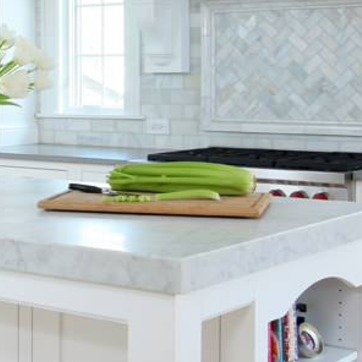
Material: food